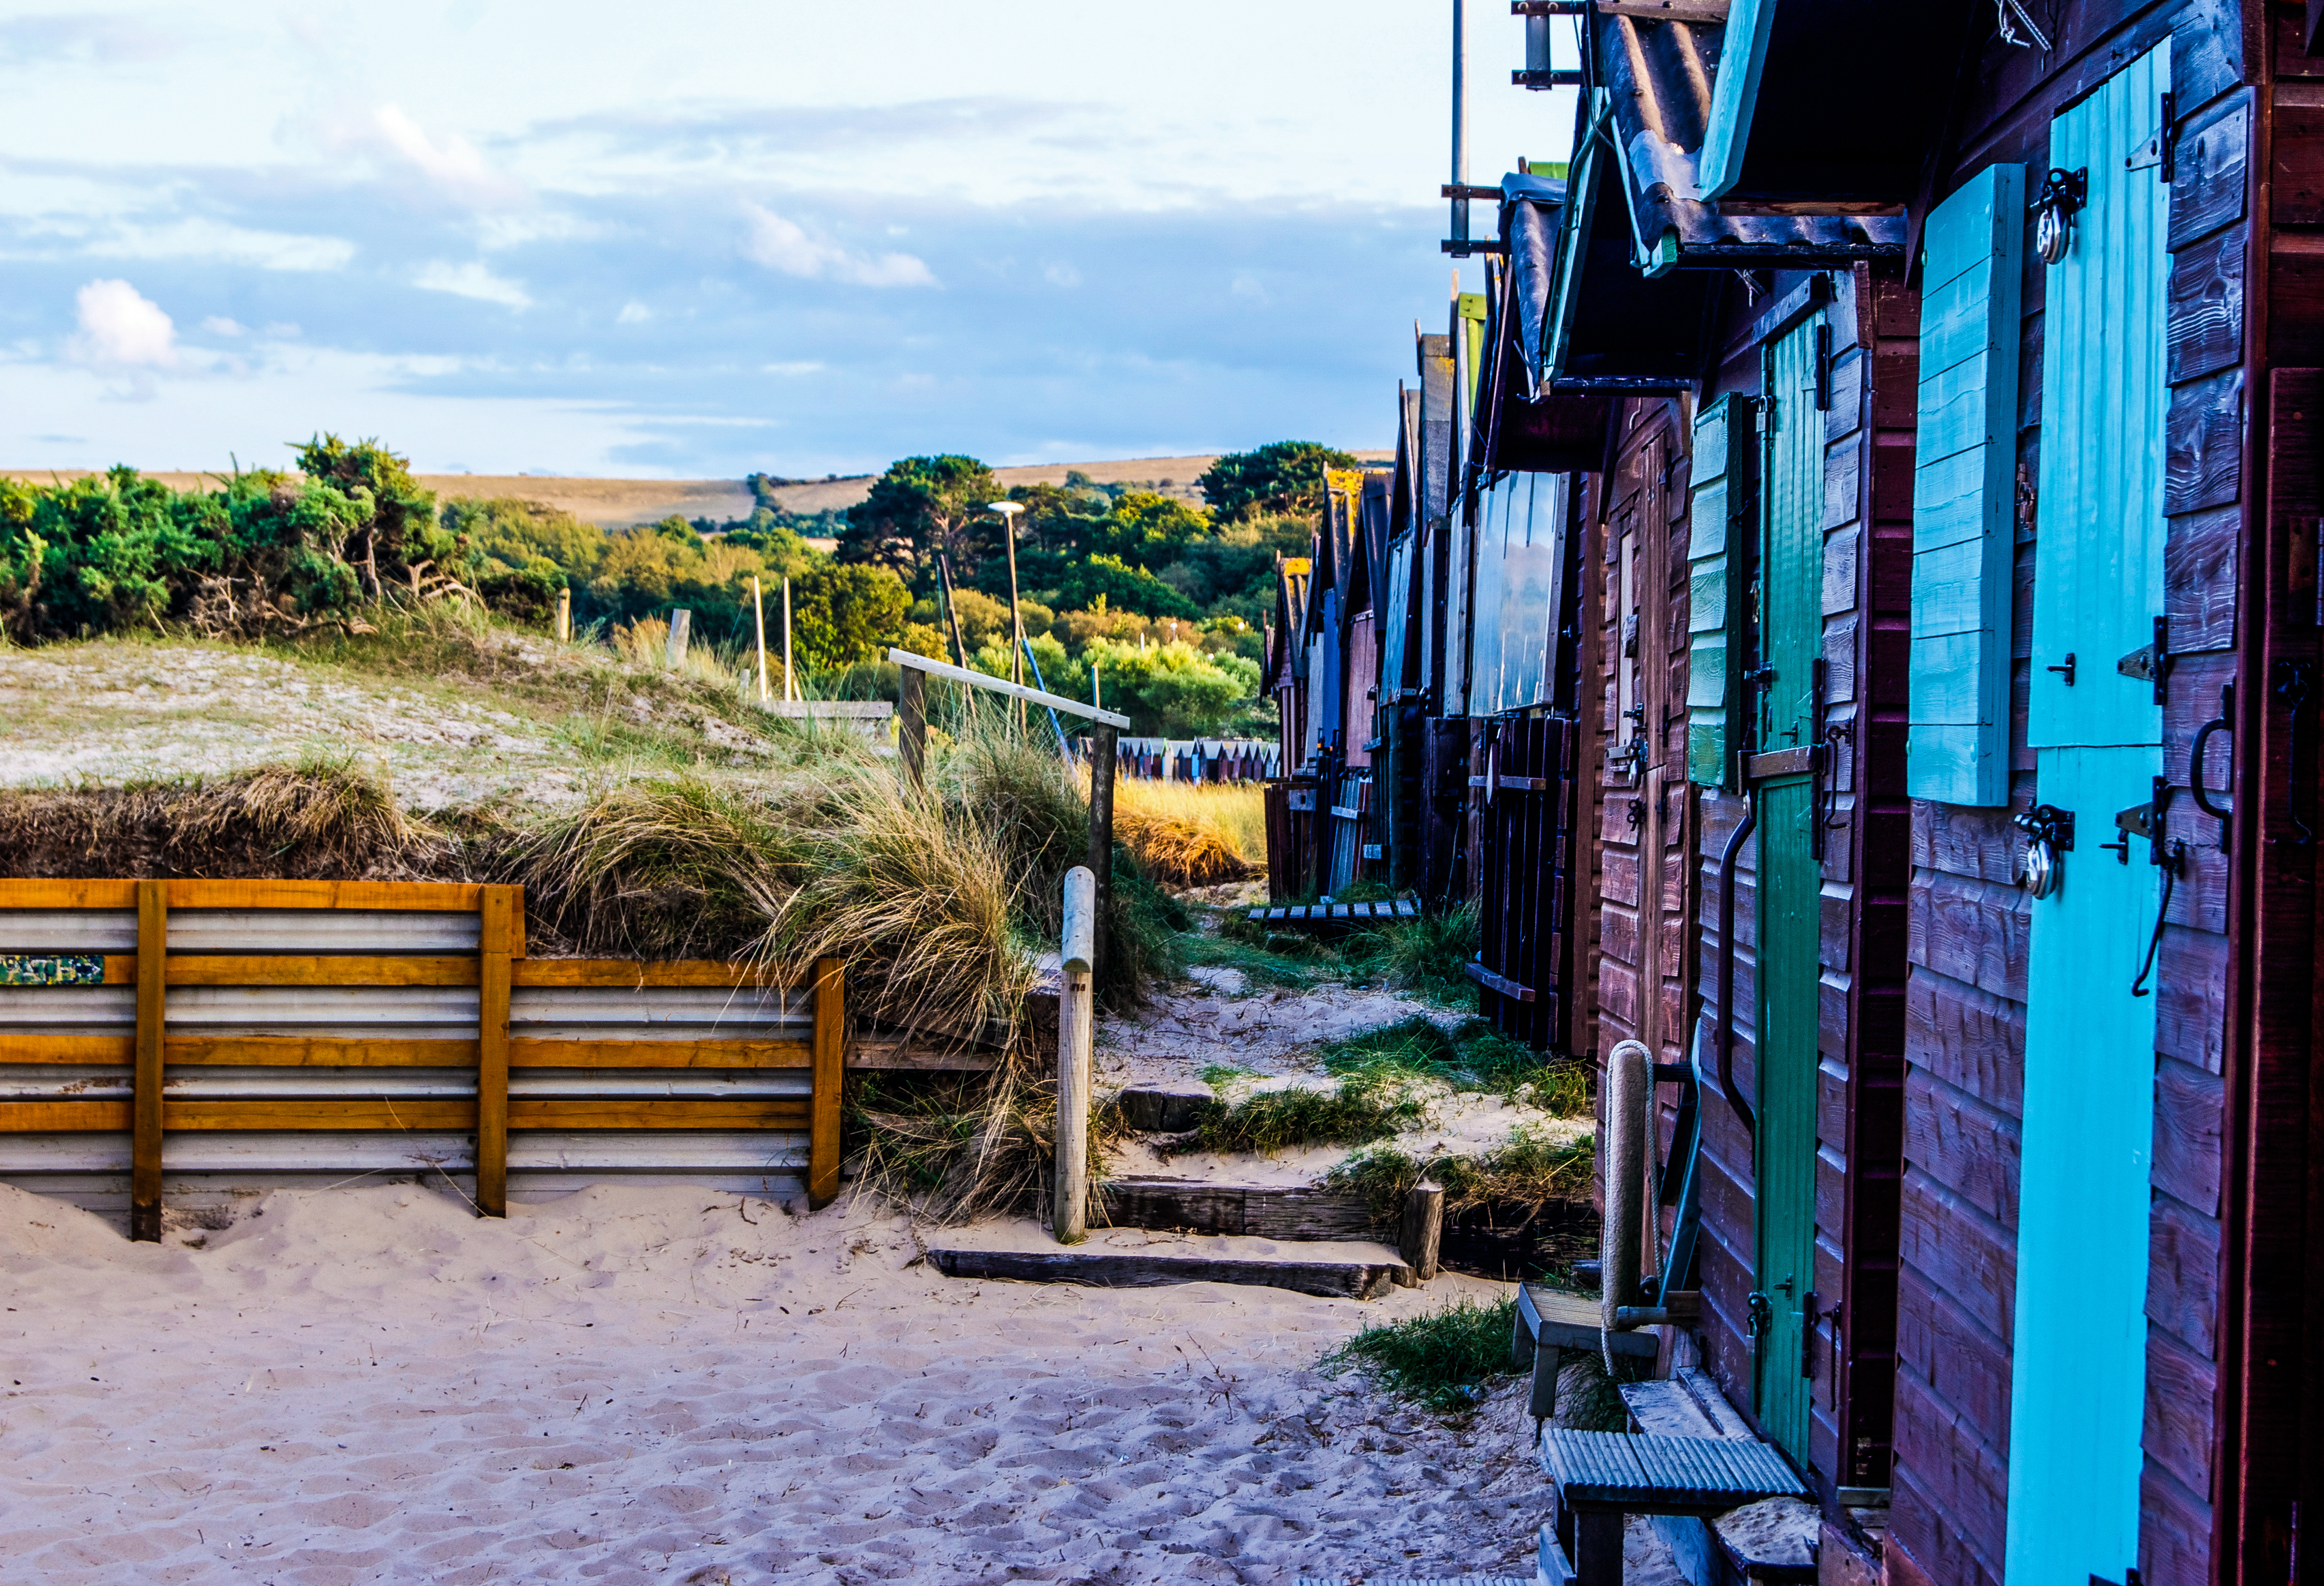
beach, sea, sand, sky, road, street, town, shed, walkway, cityscape, summer, vacation, travel, hut, village, holiday, tourism, door, waterway, clouds, doors, sheds, dorset, huts, neighbourhood, rural area, urban area, residential area, human settlement